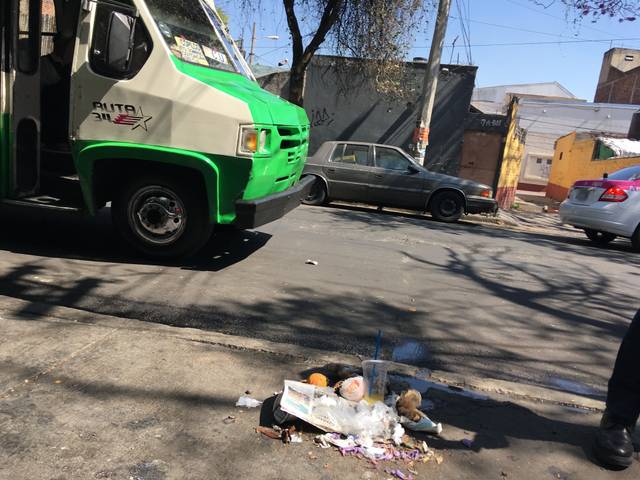
Region: Mexico
Coordinates: 19.354, -99.146